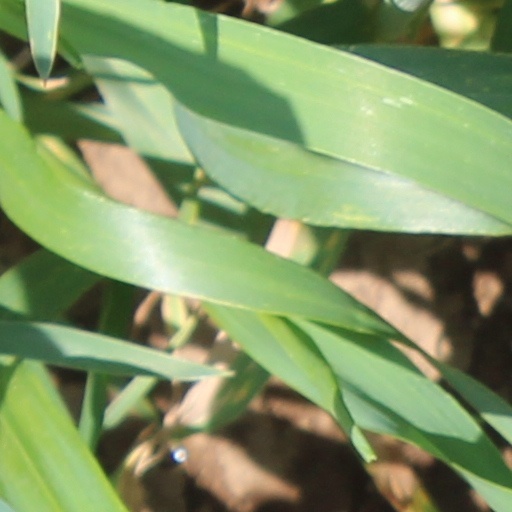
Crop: wheat